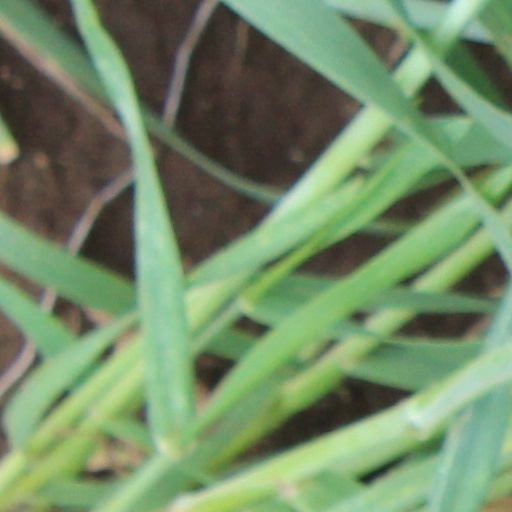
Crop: wheat